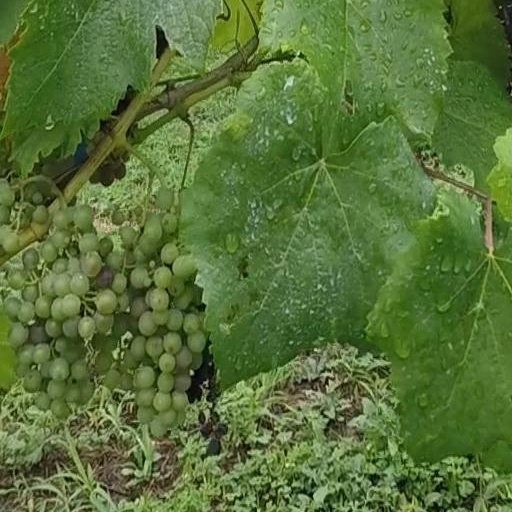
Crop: grape